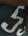
Number: 5